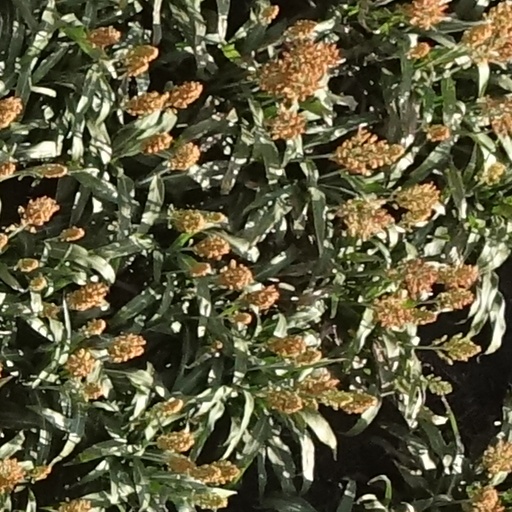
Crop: sorghum